International Convention Centre, Pune

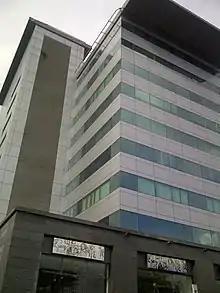
ICC Trade Centre

International Conventional Centre, Pune is the largest composite trade and convention centre in South Asia. This is located on Senapati Bapat Road (S B Road) in Pune in Maharashtra state in India. This is also called as ICC trade towers locally. This consist of: